Rock Ledge (Norwalk, Connecticut)

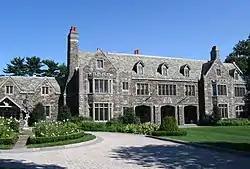

Rock Ledge is a historic estate on Highland Avenue in the Rowayton section of Norwalk, Connecticut. It was built in 1911–13 featuring Tudor Revival and Jacobethan Revival architecture. Edward Moeller designed the 1911 lodge, and Tracy Walker the 1913 main house, after the 1911 house burned down. The mansion belonged to a U.S. Steel executive. The property was listed on the National Register of Historic Places in 1977.